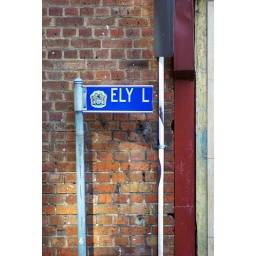
A Brisbane Street Name sign against a red Brick Wall